Joshua Dobbs

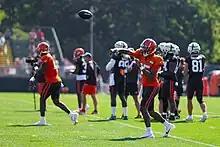
Dobbs (#15) in 2023

During the 2023 preseason, on August 24, Dobbs was traded to the Arizona Cardinals along with a seventh-round pick in the 2024 NFL draft, in exchange for a fifth-round pick in the 2024 Draft. He entered the 2023 NFL season as the starting quarterback for the Cardinals, as Kyler Murray started the season on injured reserve.